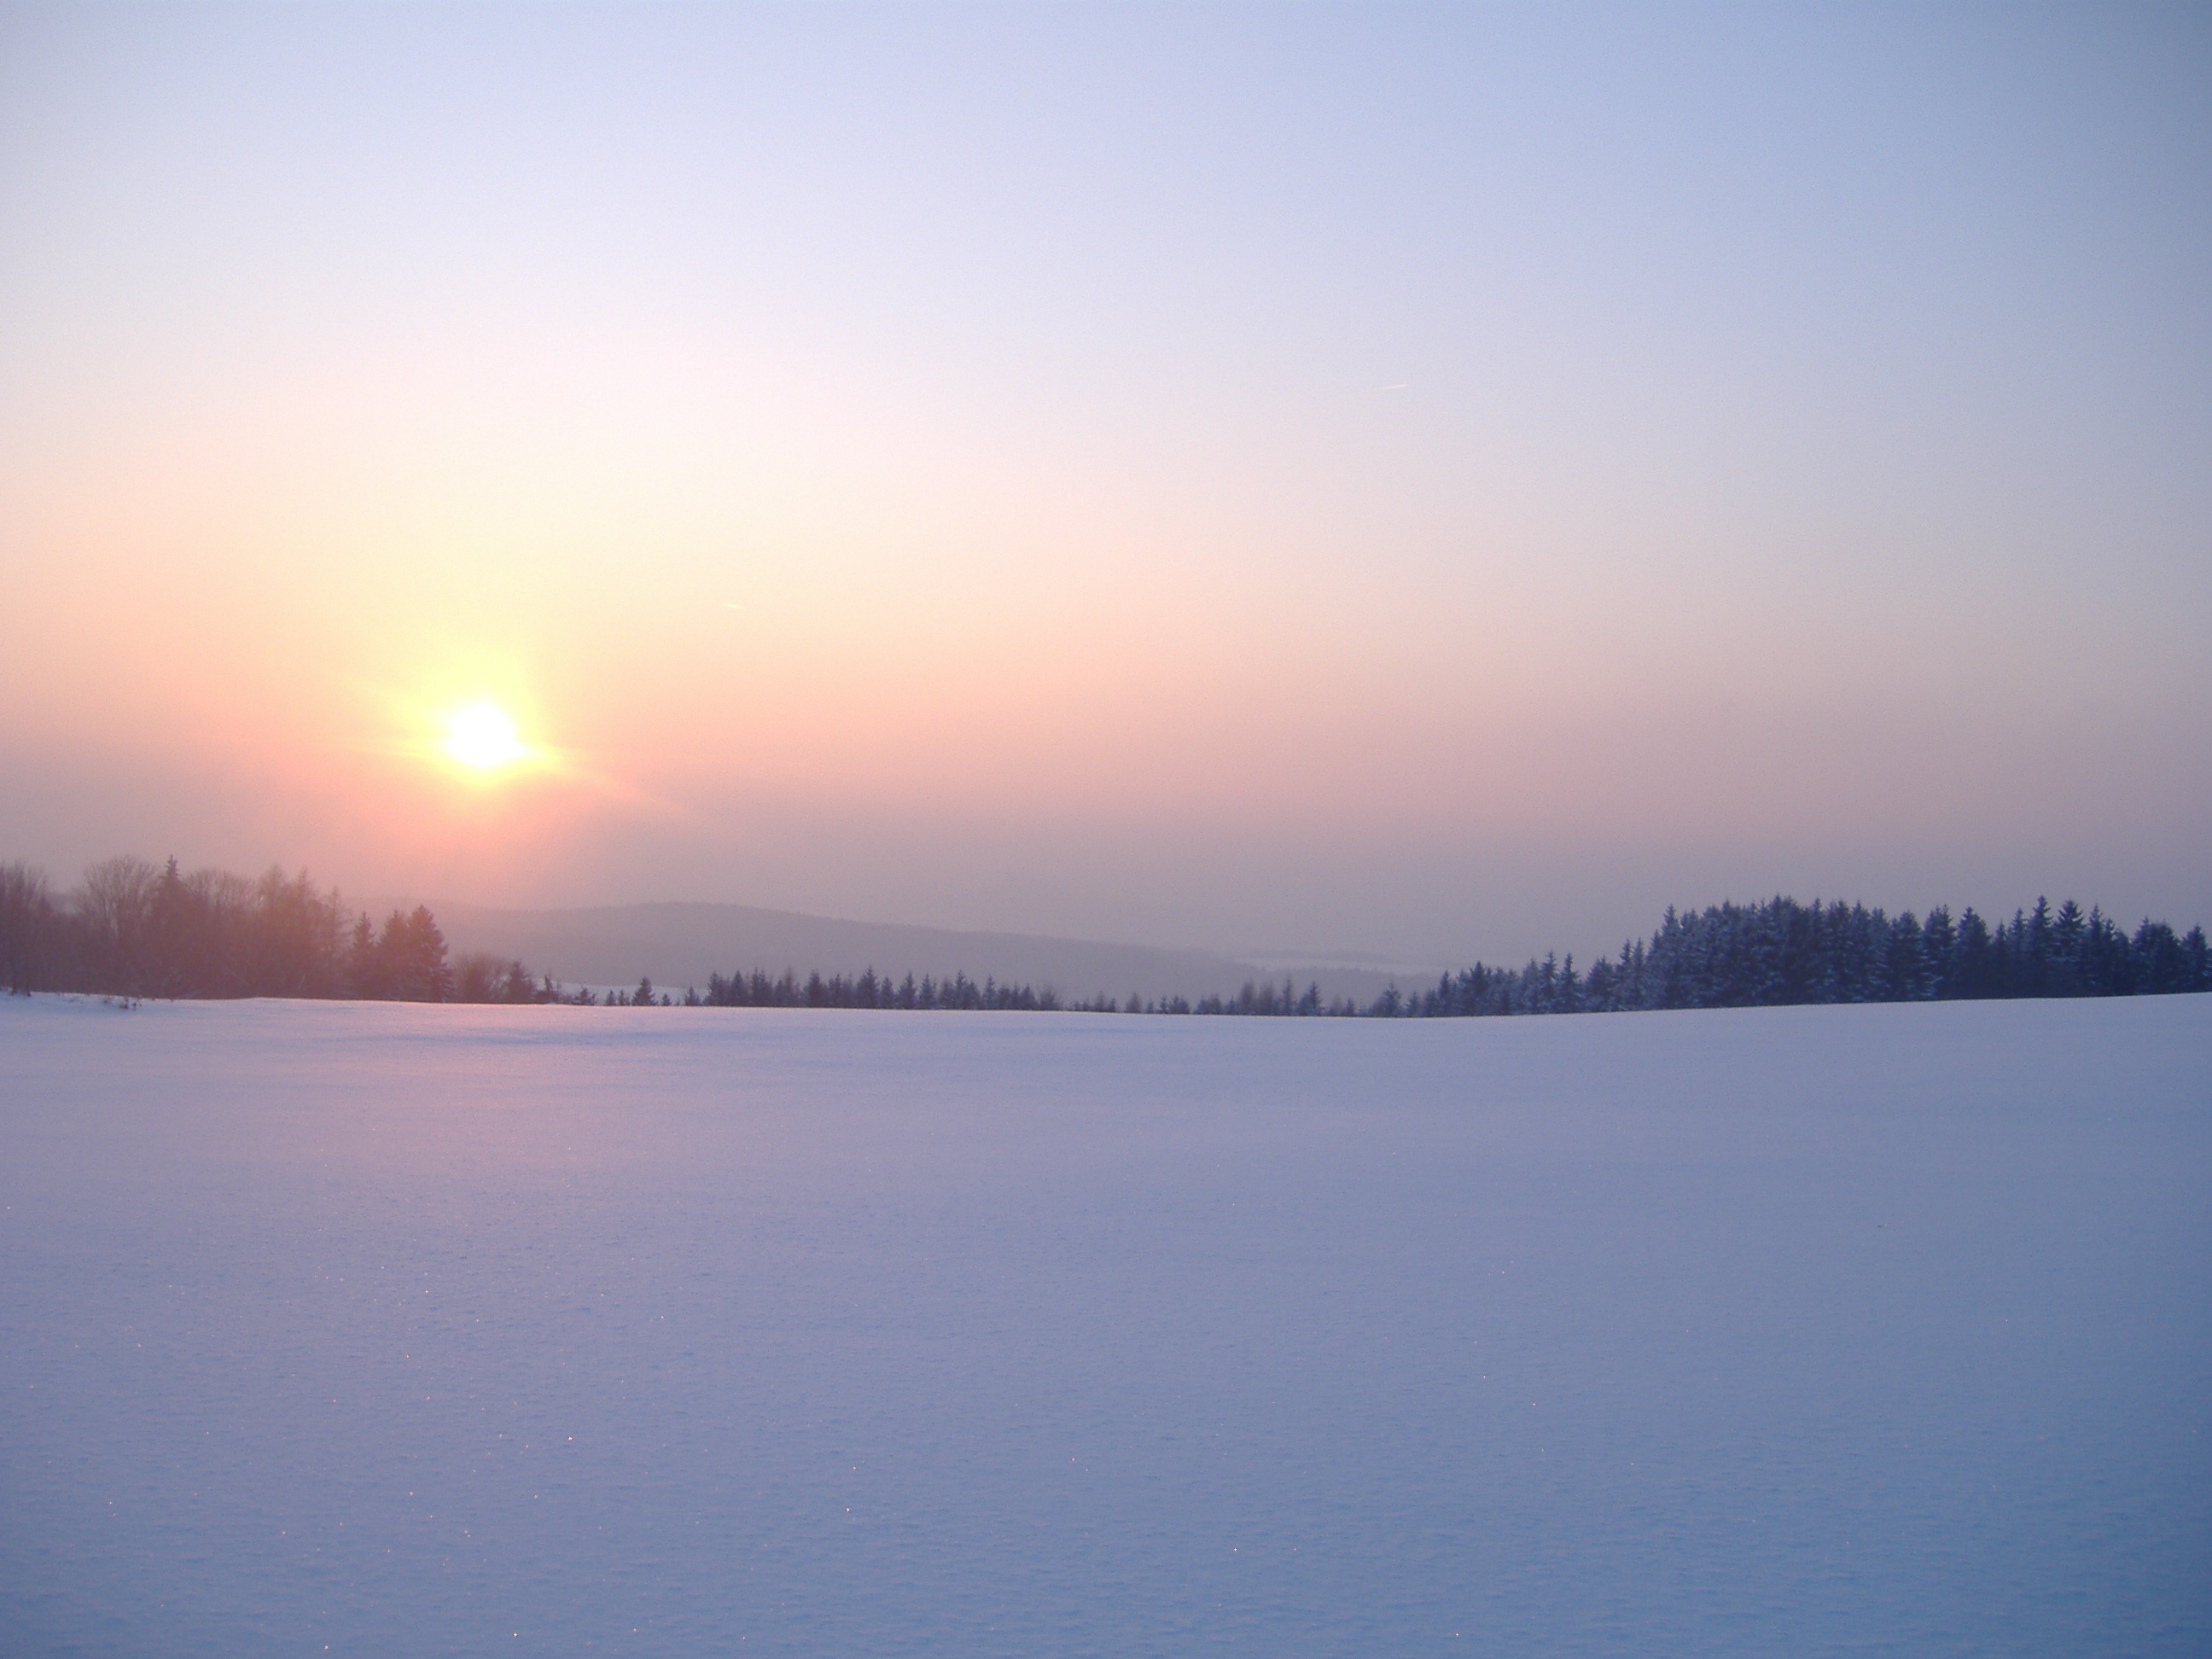
sea, horizon, snow, winter, cloud, sky, sun, fog, sunrise, sunset, mist, white, sunlight, morning, lake, dawn, atmosphere, river, dusk, ice, evening, reflection, weather, afterglow, atmospheric phenomenon